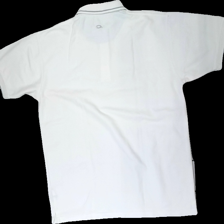
View: back
Type: Top
Category: Men
Brand: Not in the list
Brand text on label: catmandoo
Colors: White, Grey
Material: 74% cotton 26% polyester
Pattern: Embroidered
Cut: Regular
Size: L
Season: All
Stains: Major
Damage: svett fläckar
Damage location: middle center
Damage 2: svett fläckar
Damage 2 location: top center
Price range: <50
Recommended usage: Export
Description: vit piké med broderad logga. svett fläckar på framsida och krage samt noppror
Comment: svett fläckar på krage